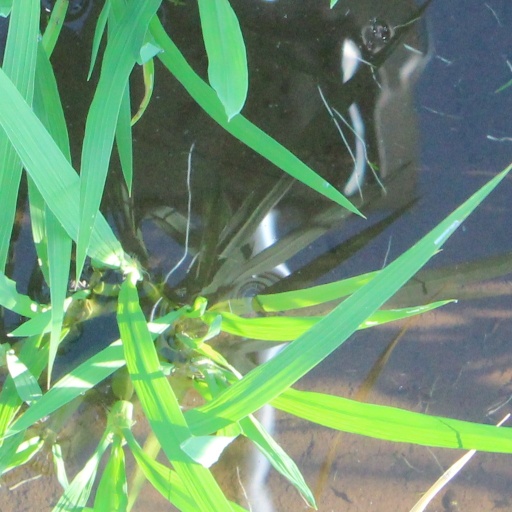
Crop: rice